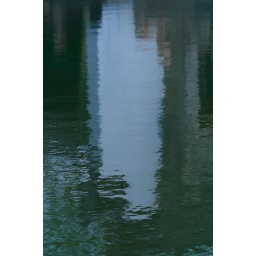
old building in water reflection